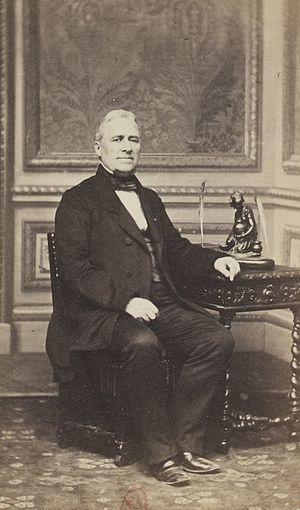
Album des députés au Corps législatif entre 1852-1857.
Amédée Conseil est un homme politique français né le 26 avril 1802 à Brest et décédé le 12 octobre 1881 à Brest.
12 octobre à Brest : Amédée Conseil, homme politique français né le 26 avril 1802 à Brest.
26 avril à Brest : Amédée Conseil, homme politique français décédé le 12 octobre 1881 à Brest.